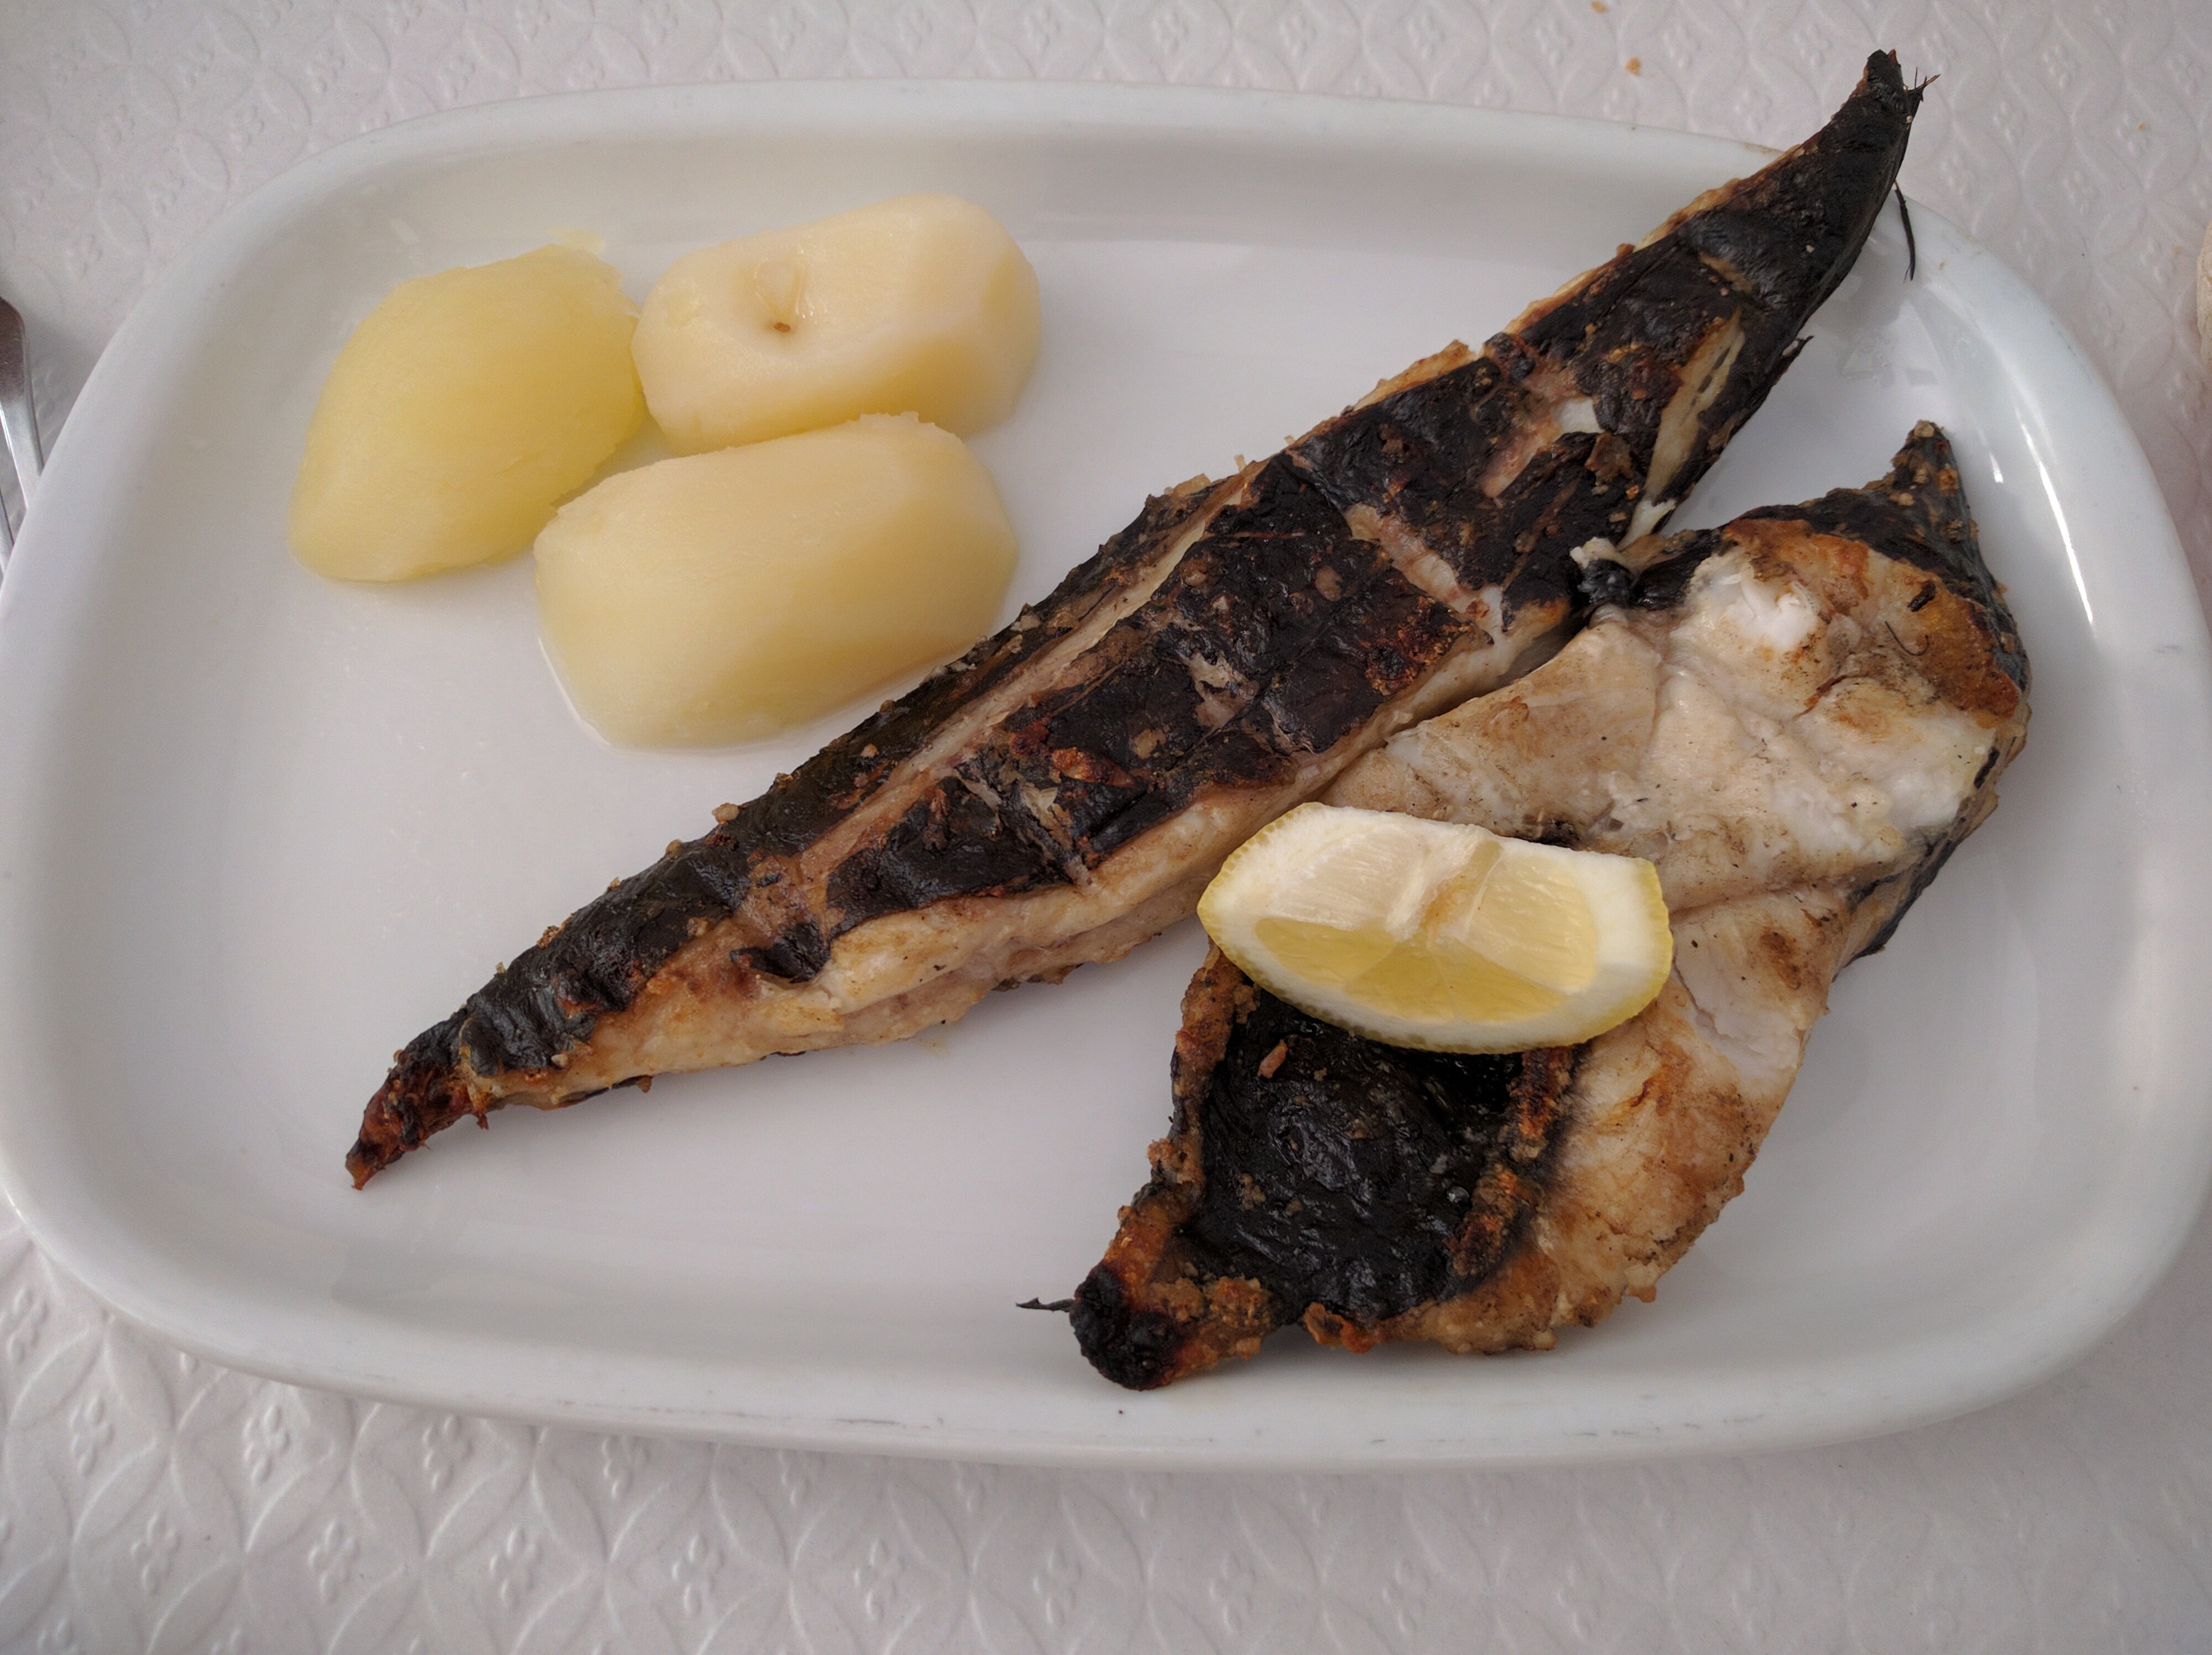
dish, meal, food, produce, vegetable, seafood, fish, meat, cuisine, lemon, grill, sardine, dinner, herring, potatoes, forage fish